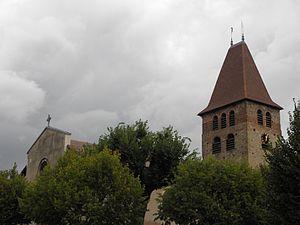
Façade occidentale et tour-clocher de l'église Saint-André de La Côte-Saint-André (38). This building is indexed in the Base Mérimée, a database of architectural heritage maintained by the French Ministry of Culture,
Cet article recense les monuments historiques de la commune de La Côte-Saint-André, située dans le département de Isère, en France.